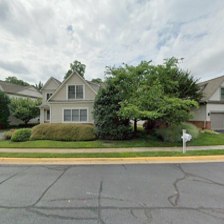
Label: streetView